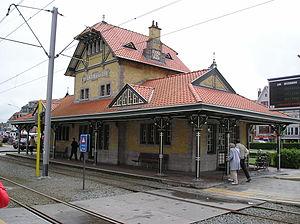
Le tramway de la côte belge ou Kusttram est un tramway qui dessert la côte maritime belge de La Panne à Knokke.